Camillien Houde

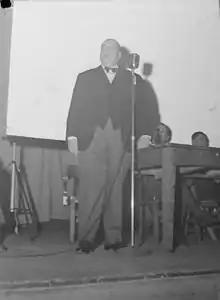
As Montreal Mayor in 1945 at a Chamber of Commerce event.

He was first elected to the Legislative Assembly of Quebec as a member of the Conservative Party for the riding of Montréal–Sainte-Marie in the 1923 election. He was defeated in the 1927 election, but re-elected in a by-election on October 24, 1928. He was elected leader of the Conservative Party on July 10, 1929, led the party to defeat in the 1931 election, and failed to win a seat in Montréal–Saint-Jacques after vacating his previous seat. He resigned as Conservative leader on September 19, 1932.